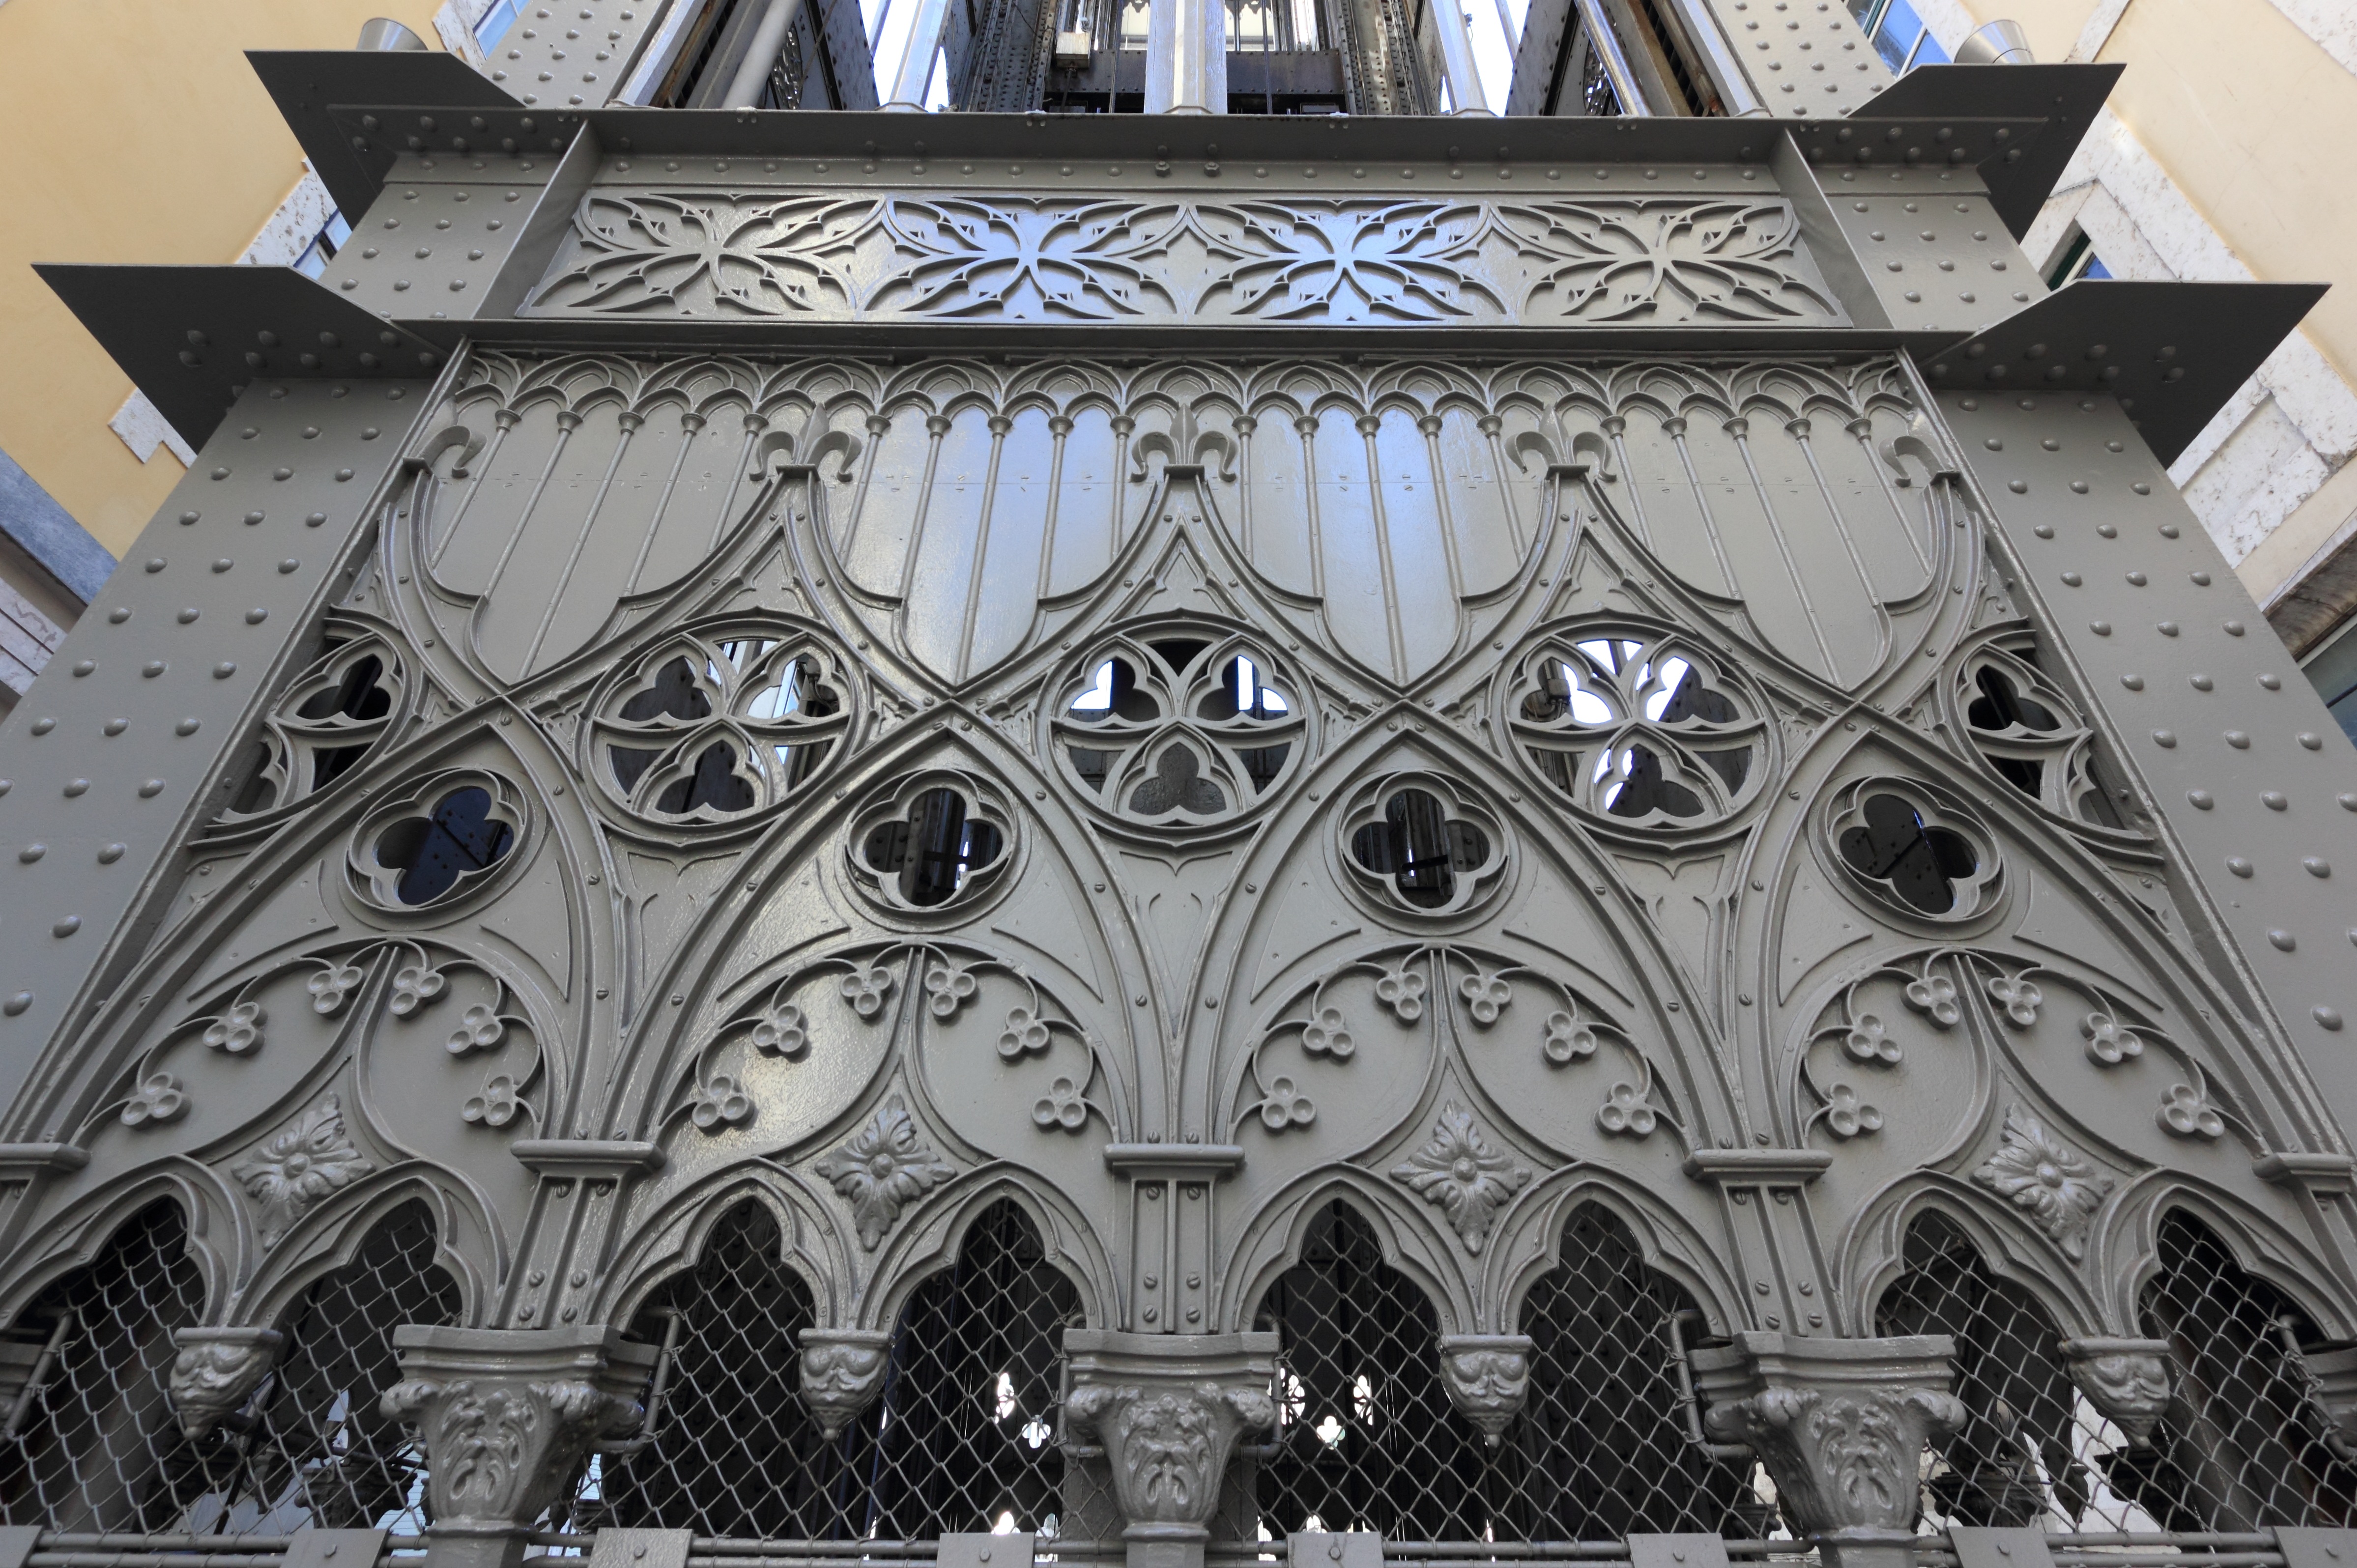
pedestrian, architecture, building, facade, cathedral, place of worship, lift, symmetry, portugal, elevator, dome, lisbon, elevador de santa justa, 1902